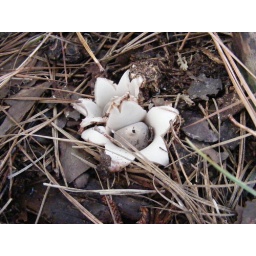
Unknown fungus under pine tree 9-08b